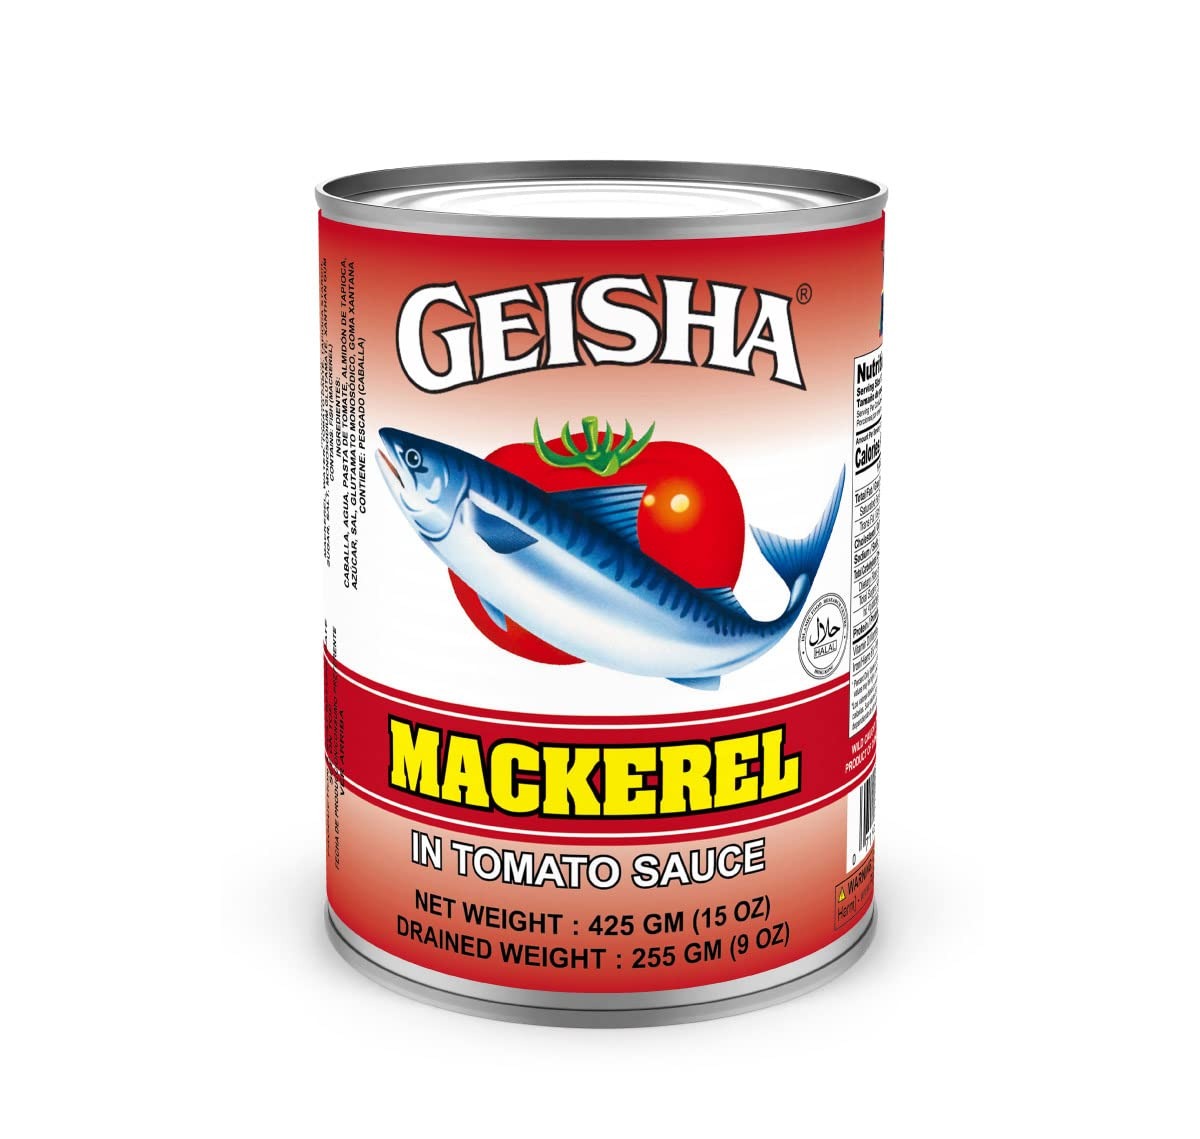
Item Name: GEISHA Mackerel in Tomato Sauce 15OZ. (Pack of 12), Scomber Japonicus| Halal Certified － Good Source of Protien － Wild Caught －Tomato Sauce
Bullet Point 1: GEISHA Mackerel - Mackerel caught in the seas around Asia are packed in tomato sauce with the head, entrails and tail removed. Since it is seasoned, it can be eaten as is or with noodles such as pasta.
Bullet Point 2: Fish species(Scomber japonicus)- Scomber japonicus are a marine fish that belongs to the mackerel family of the sea bass family. It is characterized by its spindle-shaped appearance, with a blue-green back and mackerel crest and a white belly. Highly nutritious, it has long been an important source of protein for the Japanese people.
Bullet Point 3: Halal certified
Bullet Point 4: Wild caught
Bullet Point 5: Tomato Sauce
Bullet Point 6: GEISHA Brand- For nearly 100 years, the GEISHA products have been driven by one goal; COMMITMENT TO THE CUSTOMER, today that commitment remains. Be assured when you select GEISHA products you’re receiving quality, consistency and continuity deserving of the finest kitchens
Product Description: This mackerel is slow-cooked in tomato sauce, so its meat is tender and the flavor of tomatoes soaks into the meat. Please add it to your dinner table.
Value: 180.0
Unit: Ounce

Price: 4.595